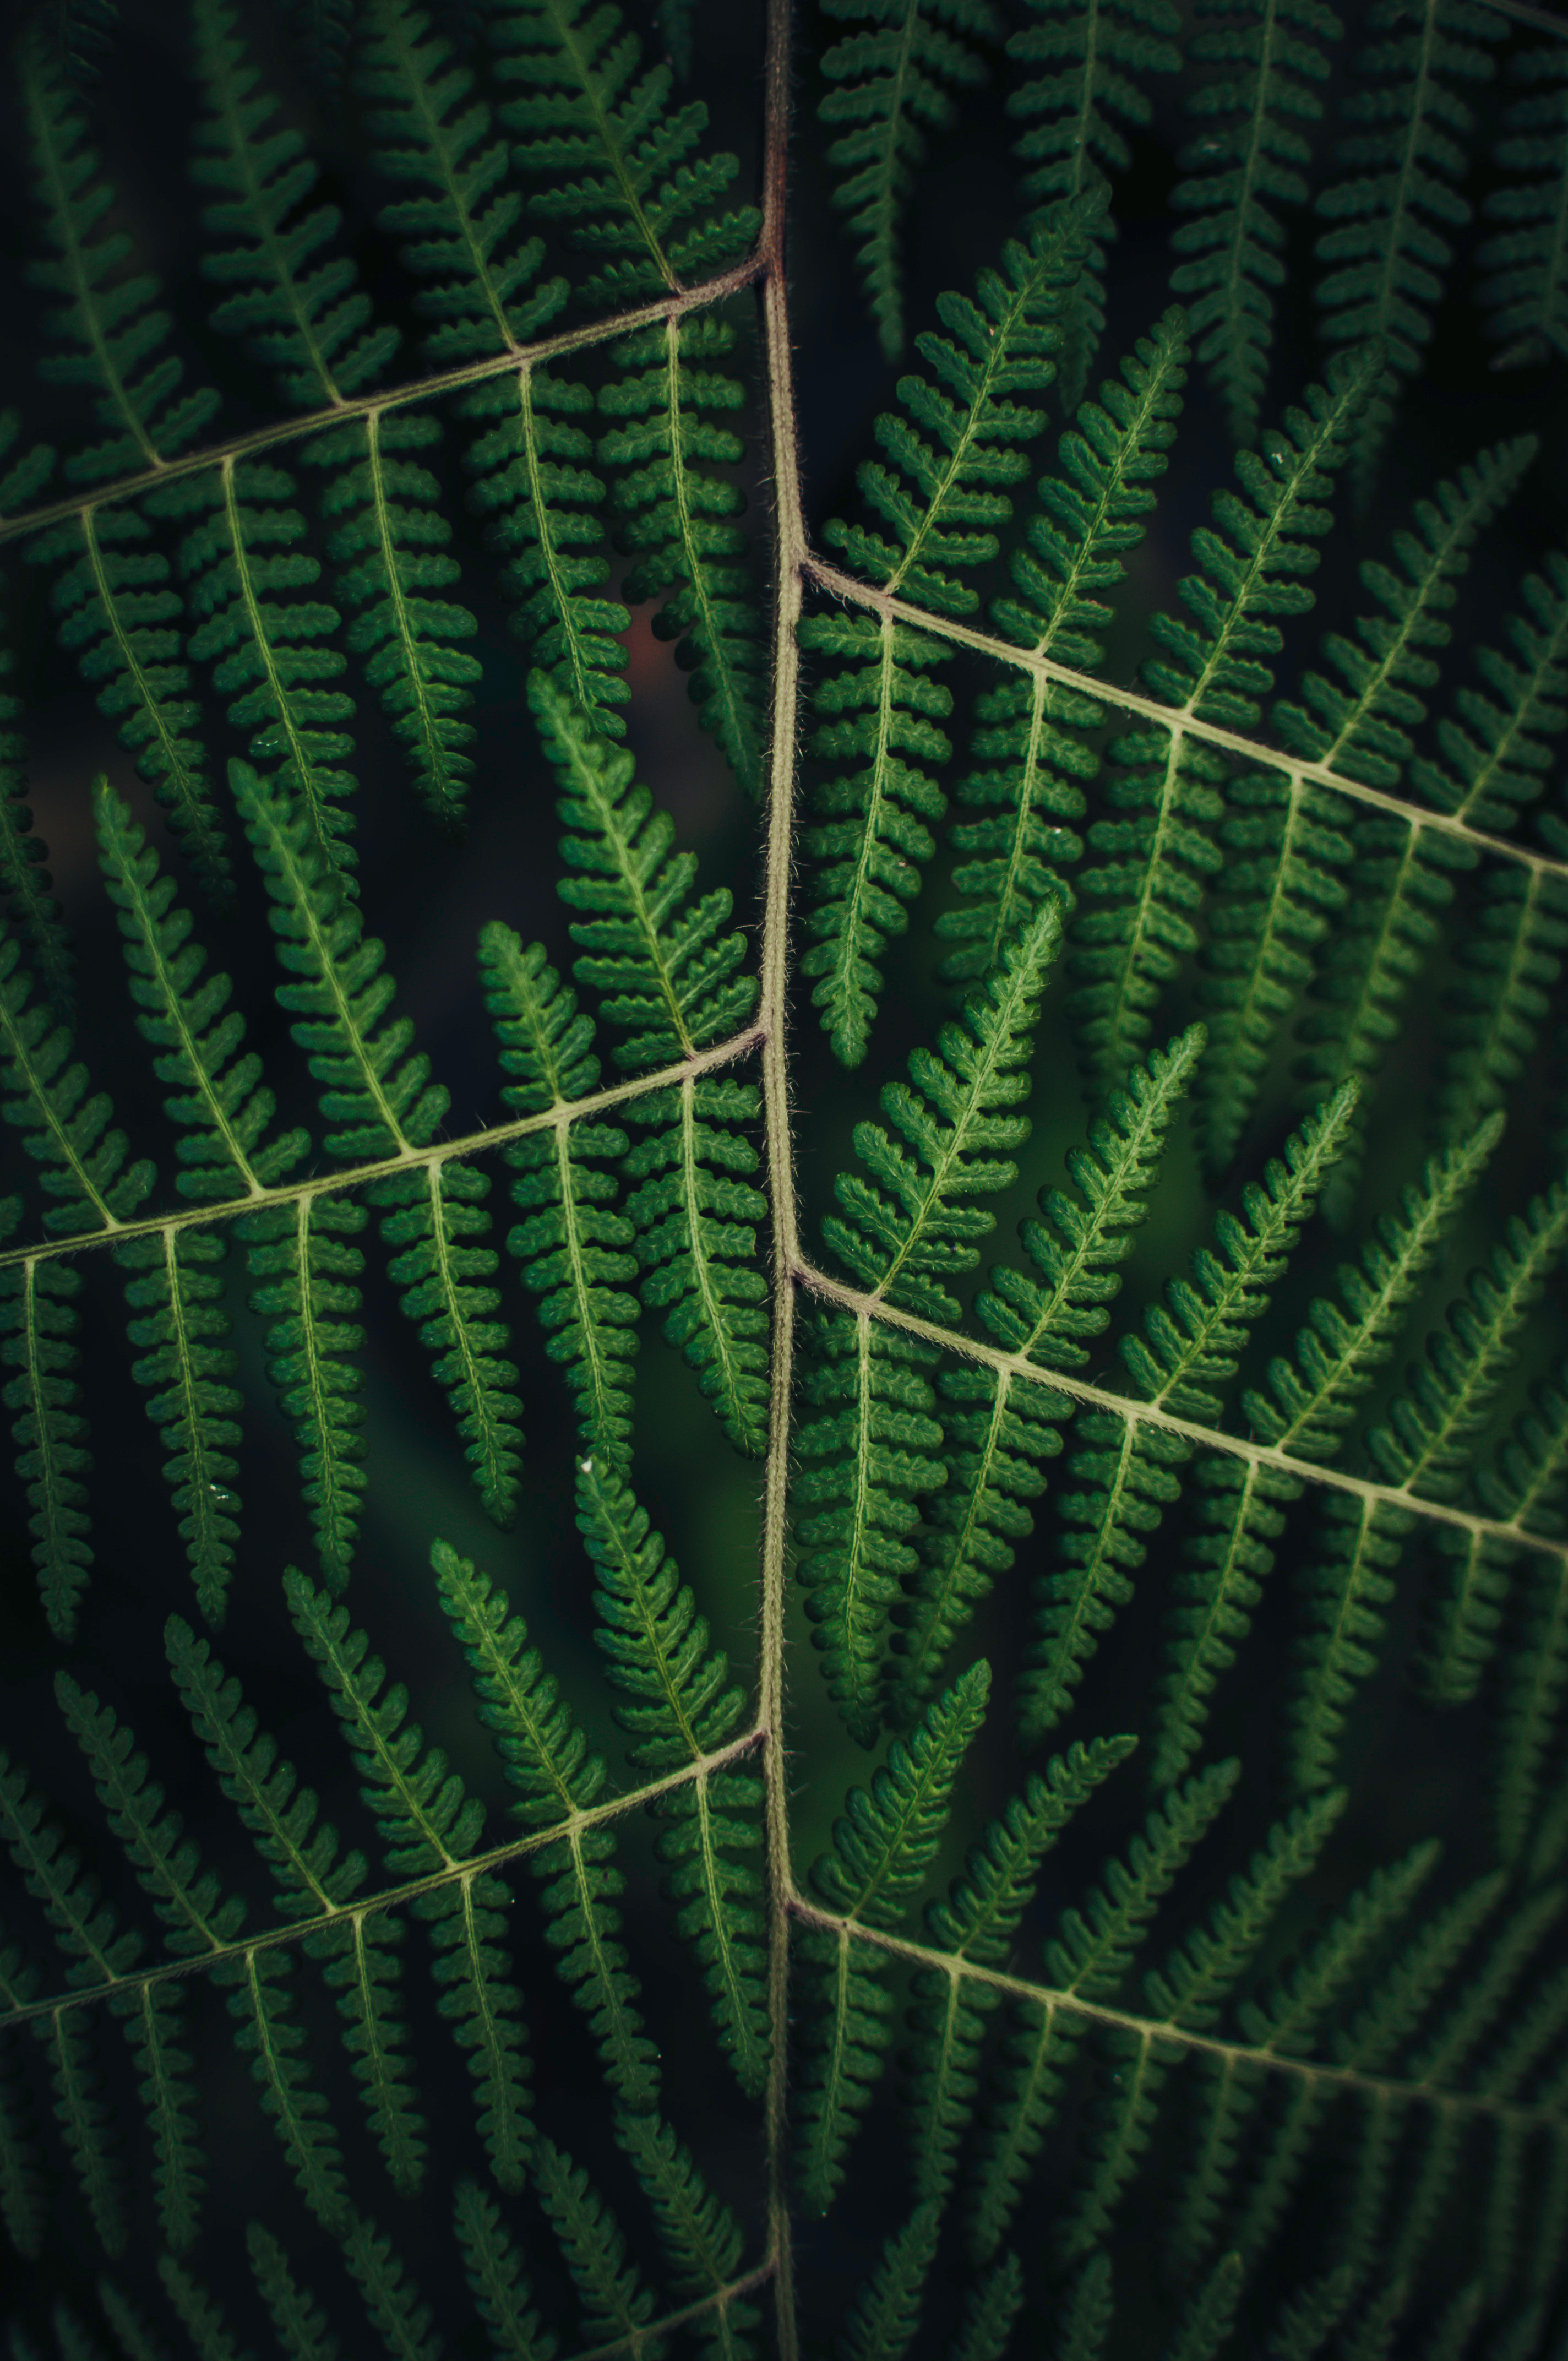
bird, wing, plant, leaf, flower, line, green, fern, plant stem, ferns and horsetails